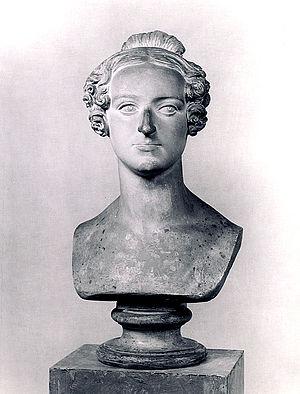
Giovanna Rirario-Sforza
François-Xavier Louis Auguste Albert Bennon de Saxe et Pologne, duc de Saxe et de Lituanie, dit prince Xavier de Saxe comte de Lusace 25 août 1730 à Dresde, 21 juin 1806 à Zabeltitz), fils de Frédéric-Auguste II de Saxe, roi de Pologne et de l'archiduchesse Marie-Josèphe d'Autriche, fut de 1756 à 1763 commandant de l'armée saxonne pendant la guerre de Sept Ans. Combattant aux côtés de l'armée française, il fut nommé le 12 août 1758 lieutenant-général et maréchal des armées du roi Louis XV. De 1763 à 1768, il fut régent de l'électorat de Saxe pour son neveu Frédéric-Auguste III de Saxe Frère de la Dauphine Marie-Josèphe de Saxe, il était donc également oncle des rois Louis XVI, Louis XVIII et Charles X, des rois Charles IV d'Espagne et Ferdinand IV de Naples, de l’impératrice Marie-Louise, épouse de l’Empereur Léopold II, et du roi Frédéric-Auguste Iᵉʳ de Saxe pendant la minorité duquel il fut régent. Ses frères Albert, beau-frère de la reine Marie-Antoinette, fut gouverneur des Pays-Bas autrichiens et Clément-Wenceslas, prince-archevêque-électeur de Trèves.
Laval Graf Nugent von Westmeath est un feld-maréchal autrichien d'origine irlandaise.